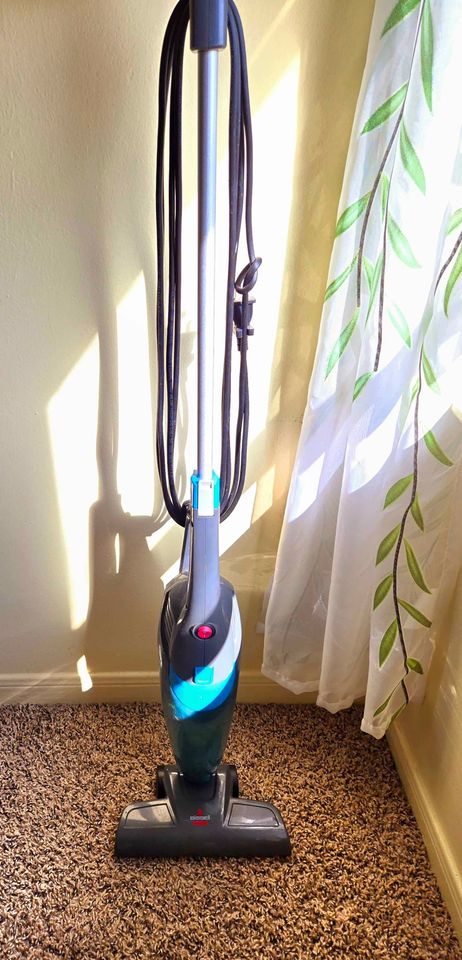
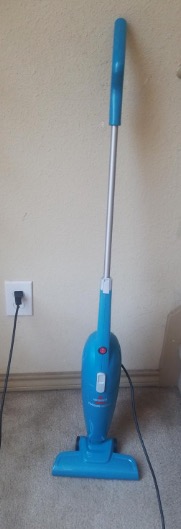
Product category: items_vacuum
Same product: no